Rajshri Ponnappa

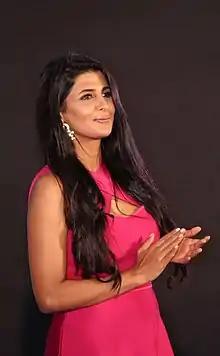
Rajshri Ponnappa at the Miss Fabb 2018

Rajshri Ponnappa is an Indian actress who has predominantly appeared in Kannada-language films. She made her Malayalam Cinema debut in, "Aquarium" in 2013. She gained acclaim for being the only South Indian actress to be featured on Outlook Magazine's cover.